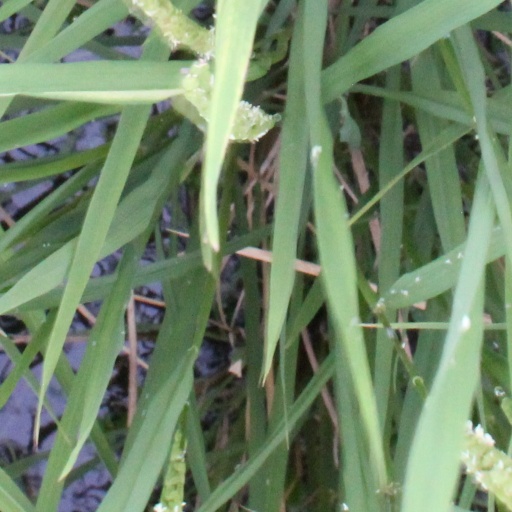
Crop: rice